Hone family

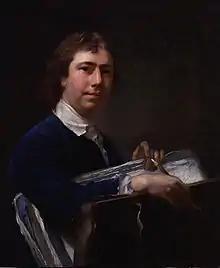
Nathaniel Hone the Elder (a self-portrait circa 1760).

John Camillus Hone (1759-1836), another of Nathaniel's sons, was also a portrait and miniature painter. John had a flourishing career as a painter with exhibitions at the Royal Academy from 1776 to 1780 before he went out to the East Indies to refine his art skills. John Camillus Hone returned to Dublin in 1790 and was appointed to the office 'Engraver of Dies' by the Lord-Lieutenant the Earl of Westmorland.